Star Wars: Clone Wars

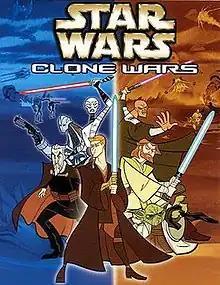
Volume One art, featuring (counterclockwise from middle): heroes Anakin Skywalker, Yoda, Obi-Wan Kenobi, and Mace Windu; and villains Asajj Ventress, Durge, and Count Dooku

Star Wars: Clone Wars is an American animated television series developed and directed by Genndy Tartakovsky and produced by Lucasfilm and Cartoon Network Studios for Cartoon Network. Set in the "Star Wars" universe, specifically between the "Star Wars" prequel trilogy films "" and "", it is amongst the first of many works to explore the Clone Wars. The show follows the actions of various prequel trilogy characters, notably Jedi and clone troopers, in their war against the droid armies of the Confederacy of Independent Systems and the Sith.